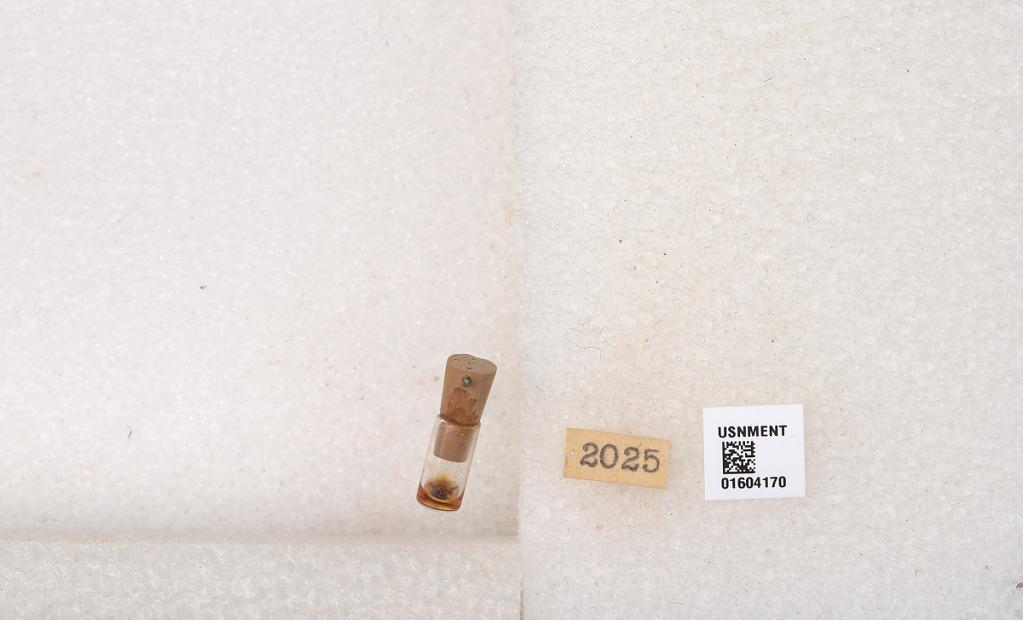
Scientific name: Xylocopa (Schonnherria) viridis Smith